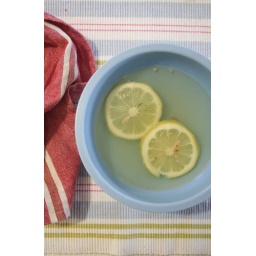
Spare ribs for Sunday lunch. Thank you Life on flower for inspiring me to find some yellow in my house.